Seal of Los Angeles County, California

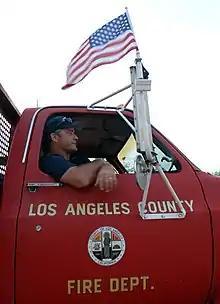
The 1957 to 2004 Los Angeles County seal affixed to the side of an L.A. County Fire Department vehicle in 2005 as it responds to a Louisianan town to assist in post-hurricane disaster recovery efforts.

The original 1887 county seal displayed grapes, surrounded by the words "Board of Supervisors – Los Angeles Co. Cal."